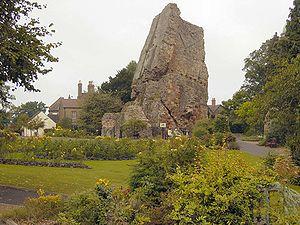
Bridgnorth est une ville du Shropshire en Angleterre, dans la vallée de la Severn.